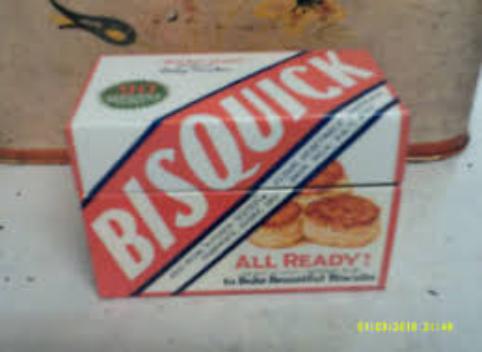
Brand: Bisquick
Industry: Food